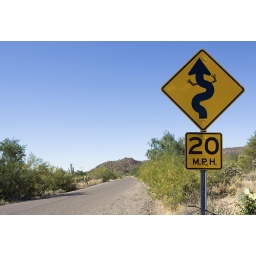
A road sign is changed to match its' scenery in the Arizona Desert.